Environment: real
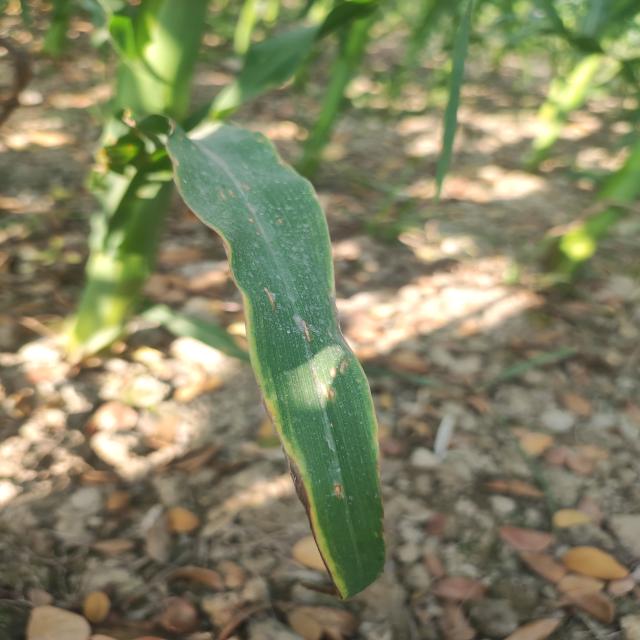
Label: potassium_deficiency